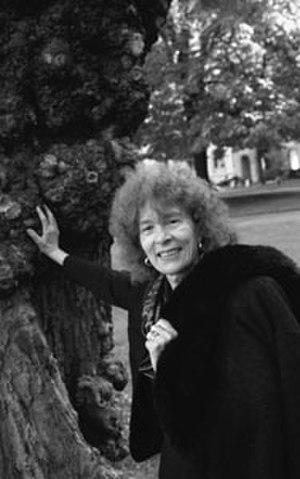
Georges Albert Maurice Victor Bataille, né le 10 septembre 1897 à Billom, mort le 9 juillet 1962 à Paris, est un bibliothécaire et écrivain français.
Madeleine Chapsal, née le 1ᵉʳ septembre 1925 à Paris, est une écrivaine de langue française. Elle fut aussi journaliste et collabora d'abord au journal Les Échos puis au journal L'Express jusqu'en 1978.